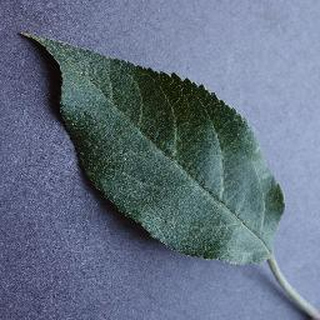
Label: healthy_apple